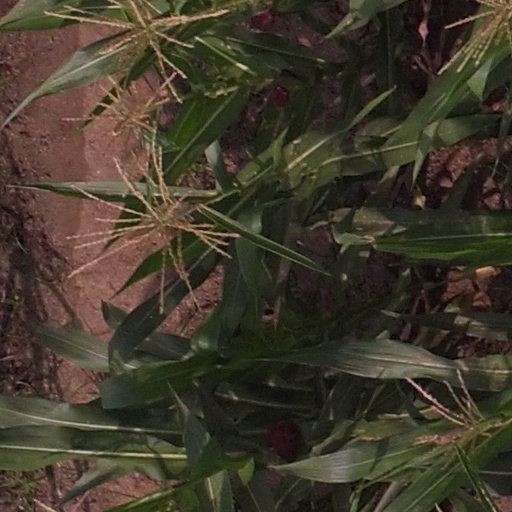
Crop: maize; corn